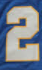
Number: 2